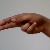
The image shows a hand gesture representing the letter 'H' in Indian Sign Language.